Space policy of the Barack Obama administration

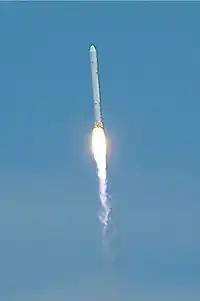
The Falcon 9 rocket Obama referenced in his speech was first launched on June 4, 2010.

In a major shift in the function of NASA in American human spaceflight, the Obama administration proposal would rely solely on launch vehicles designed, manufactured, and operated by private aerospace companies, with NASA paying for flights for government astronauts.